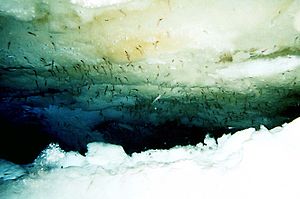
Antarktisk krill / Føde / Græsning
Antarktisk krill der spiser af is-algetæppet - overfladen af isen til venstre er farvet grøn af algerne. Klik på billedet for at se en større version. Dette billede er taget med en ROV
Den antarktiske krill er en art af krill, også kaldet lyskrebs, der findes i havet omkring Antarktis. Dette lille krebsdyr er hjørnestenen i det antarktiske økosystem i Sydhavet.